The Legend of Hollywood

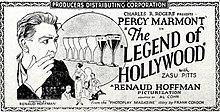
Advertisement

The Legend of Hollywood is a 1924 American silent romantic drama film directed by Renaud Hoffman and starring Percy Marmont, Zasu Pitts, and Alice Davenport.